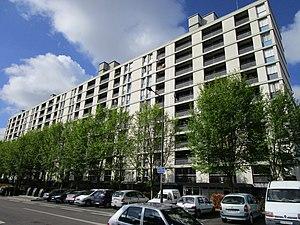
Immeuble du quartier Sanitas à Tours, depuis l'avenue Saint-Lazare
L'histoire de Tours inventorie l'ensemble des évènements, anciens ou plus récents, liés à cette ville française